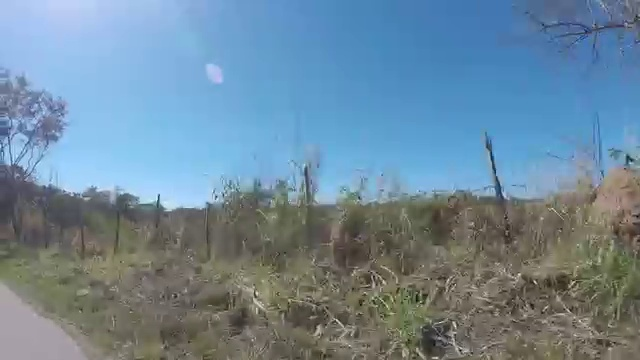
Fire: no
Smoke: no